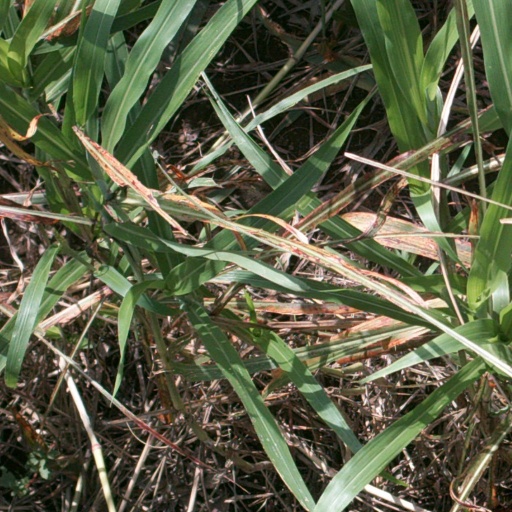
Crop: sorghum